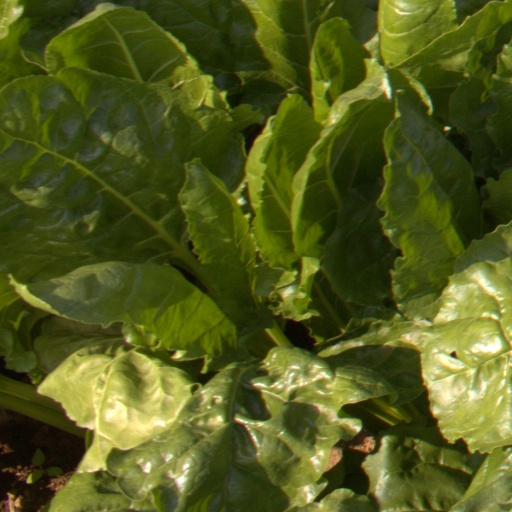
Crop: sugar beet